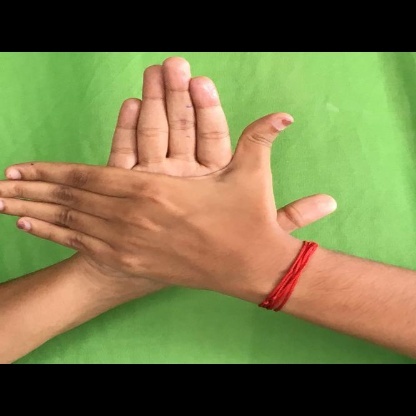
Mudra: Chakra